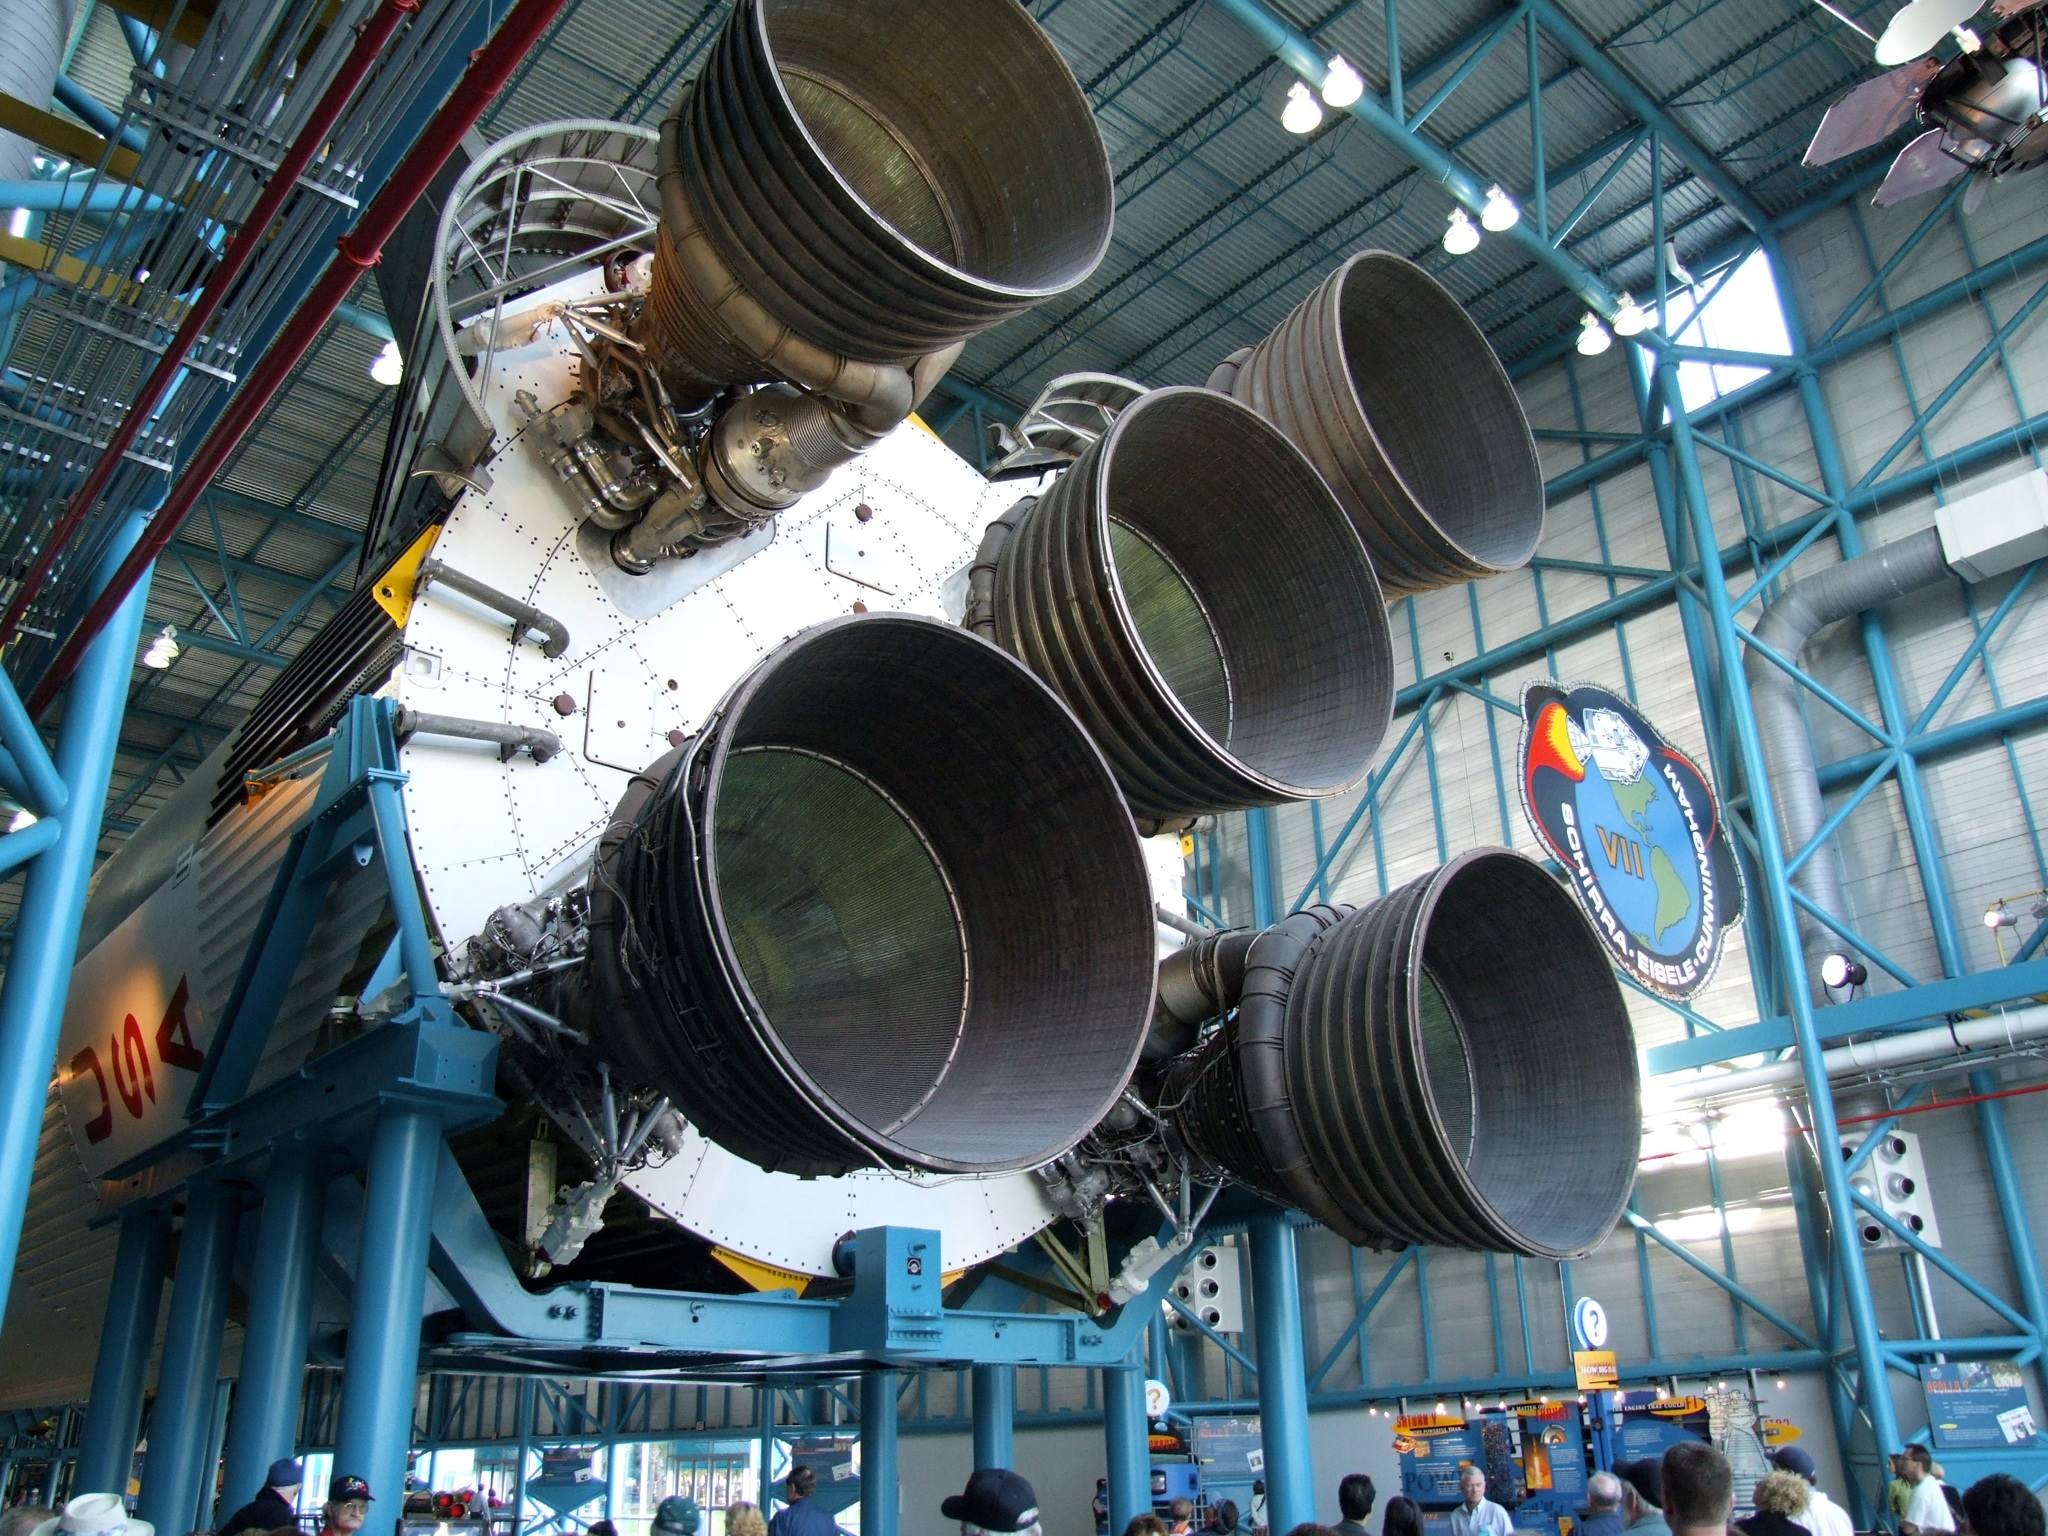
industry, manufacturing, aircraft engine